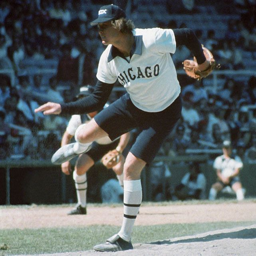
baseball player throws from the mound in the shorts worn by the team for games during the season .